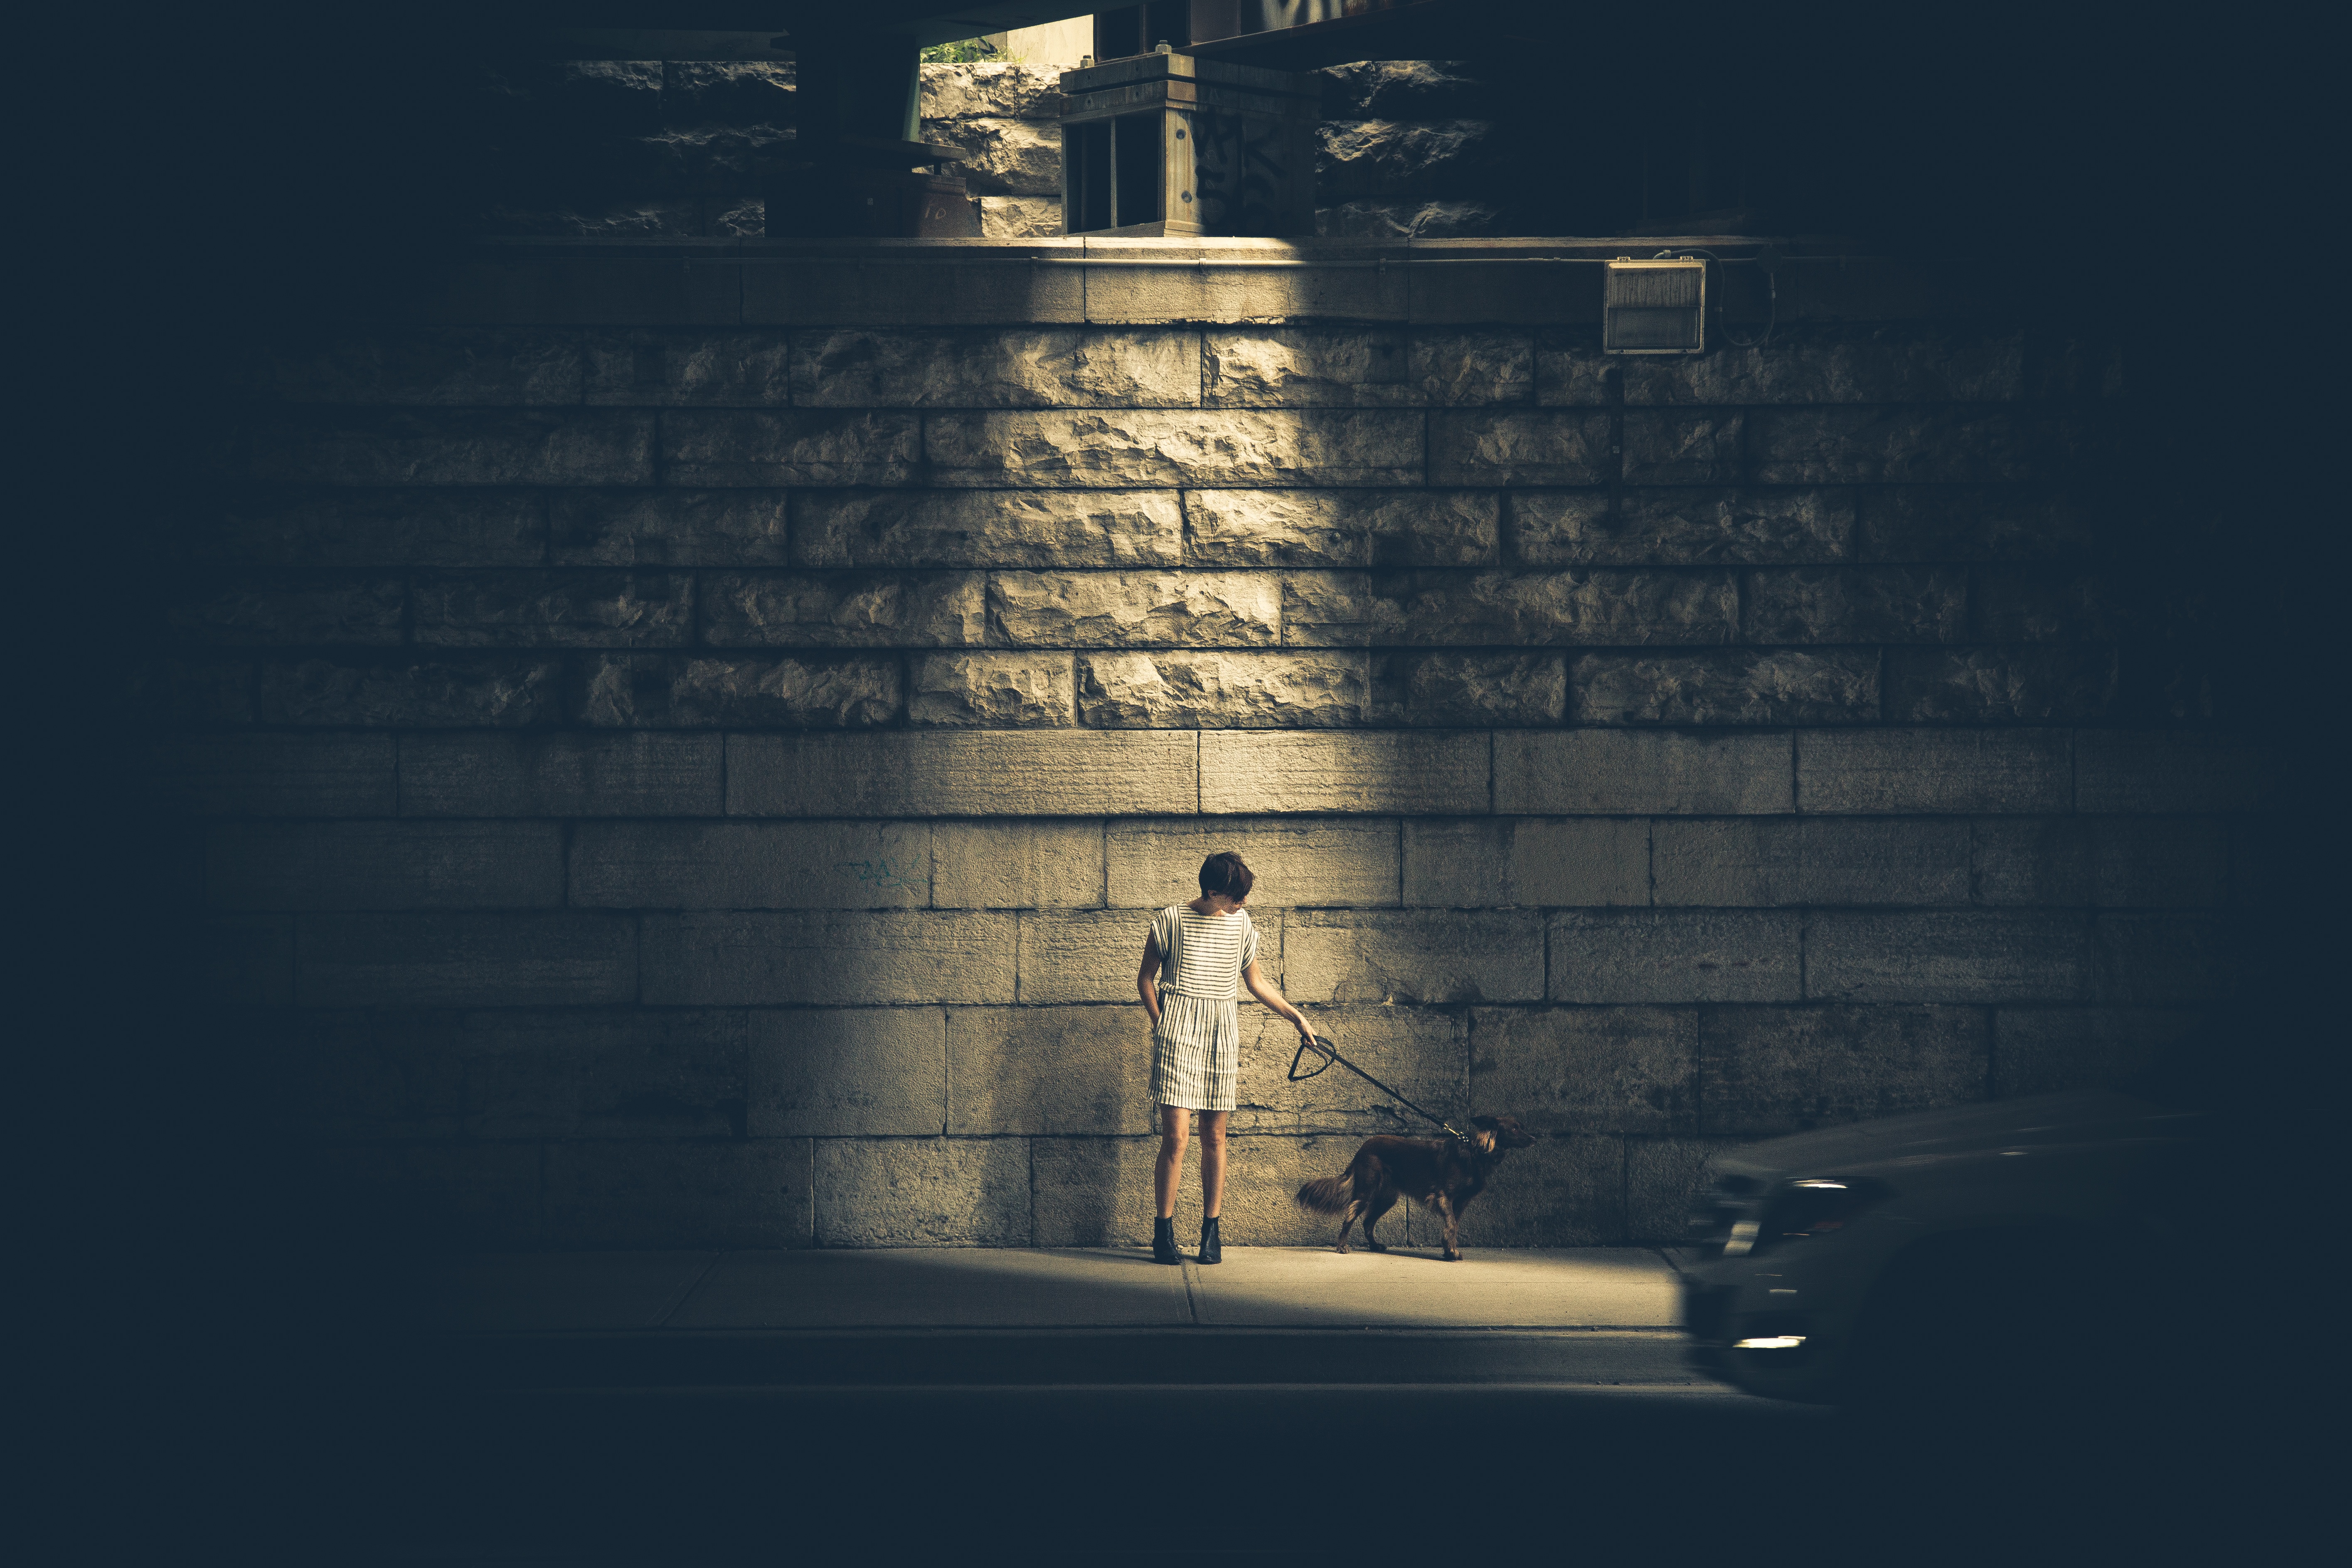
light, night, sidewalk, dog, line, reflection, tower, shadow, darkness, street light, lighting, spotlight, streetlight, image, shape